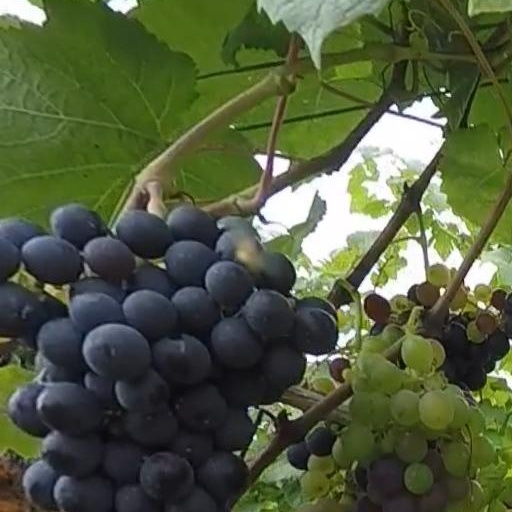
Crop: grape